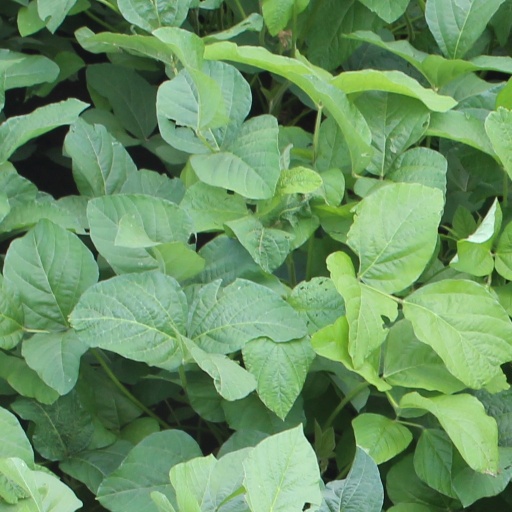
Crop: soybean